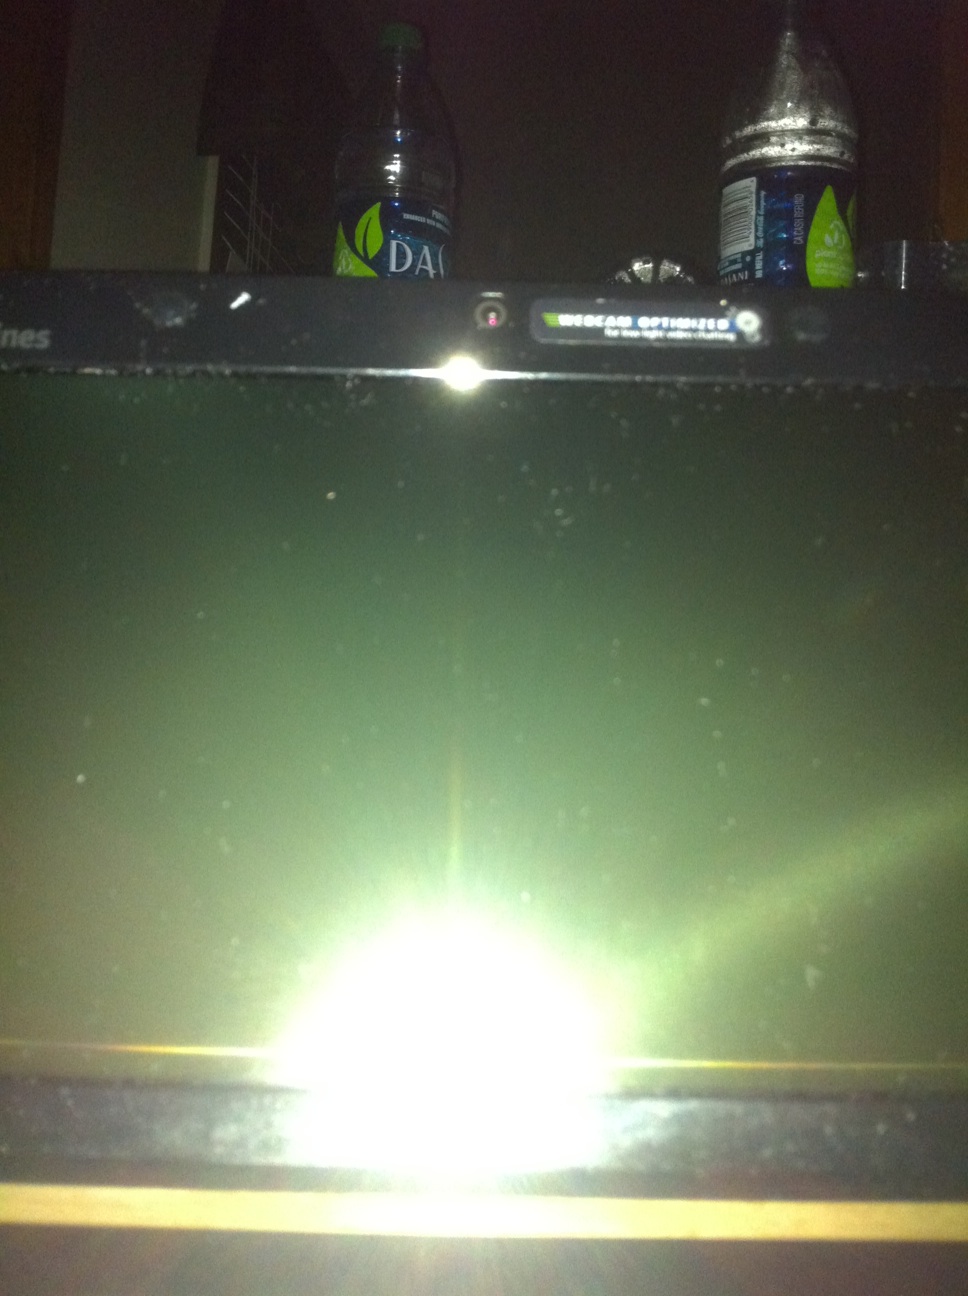Question: Which item is highlighted?
Answer: unanswerable